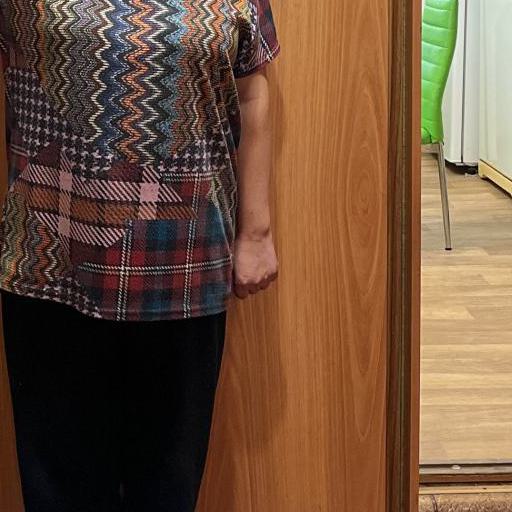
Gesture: no_gesture